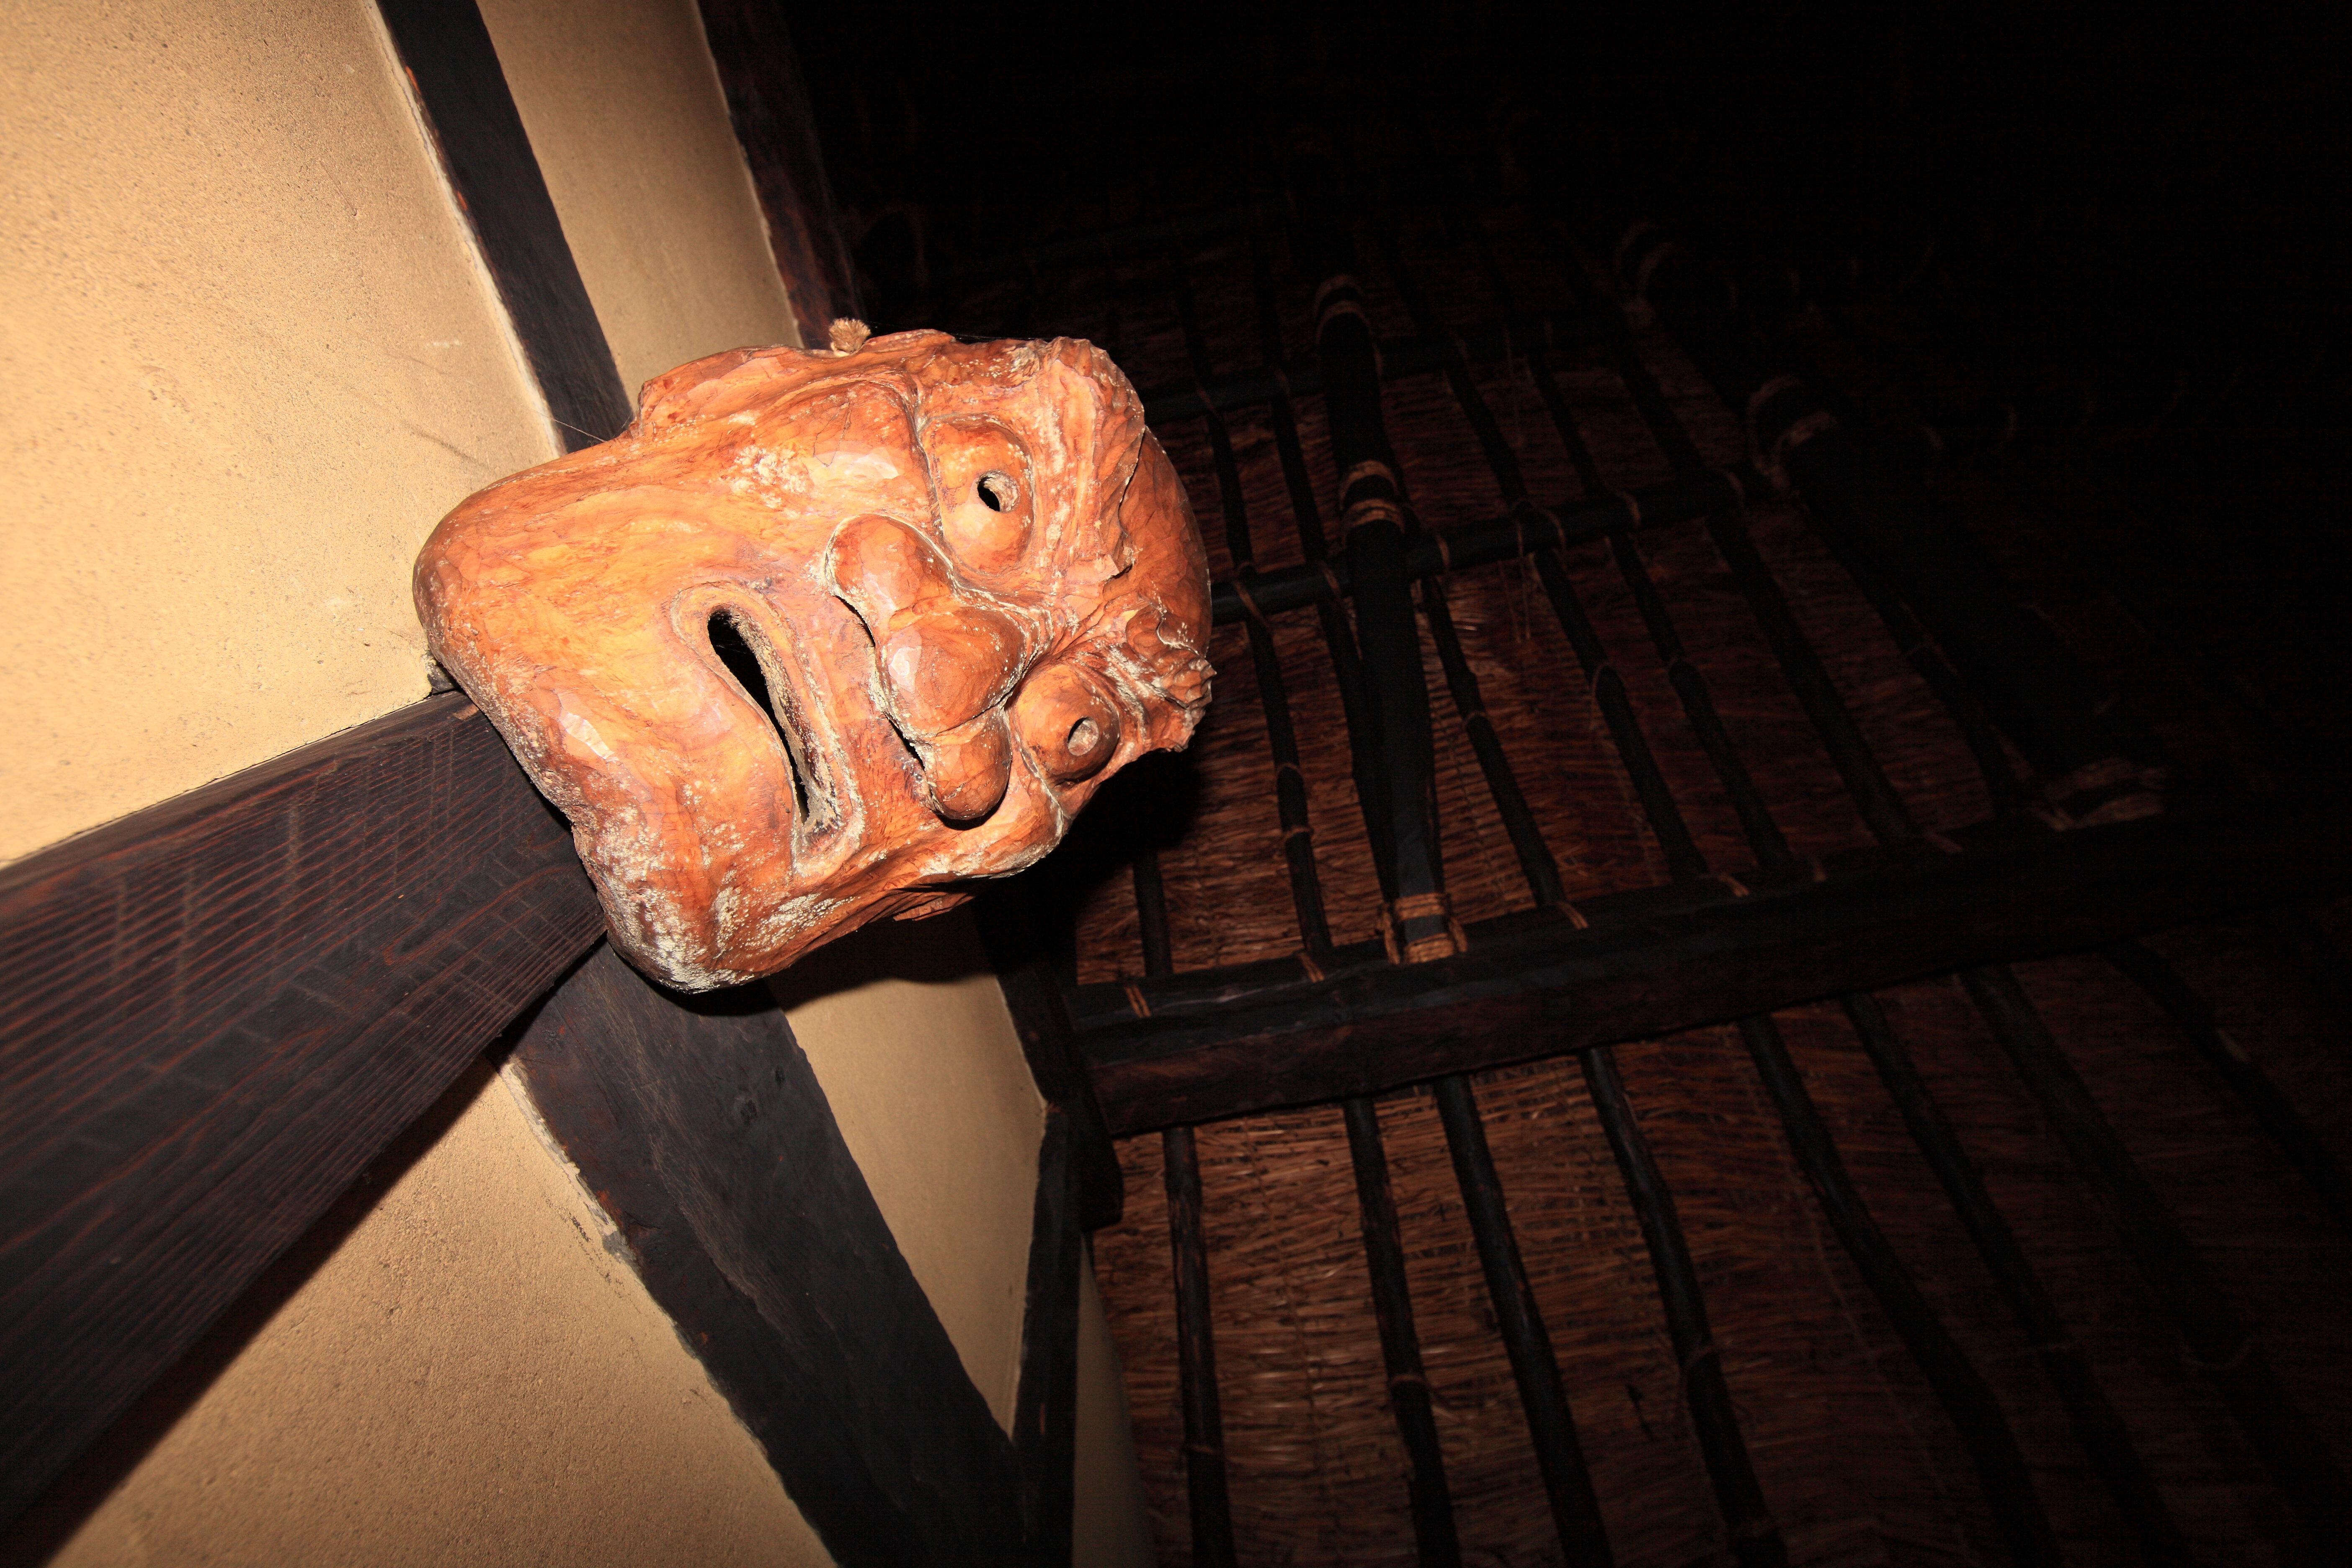
hand, light, architecture, wood, high, ancient, residence, darkness, lighting, sculpture, art, mask, temple, 5d, hires, organ, carving, markii, hi, res, resolution, iwate, tohno, toonoshi, denshoen